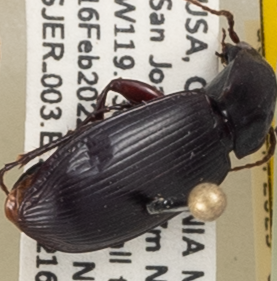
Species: Pterostichus panticulatus
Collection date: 2022-02-16
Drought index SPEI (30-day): -2.09
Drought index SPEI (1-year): -1.93
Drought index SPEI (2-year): -2.09